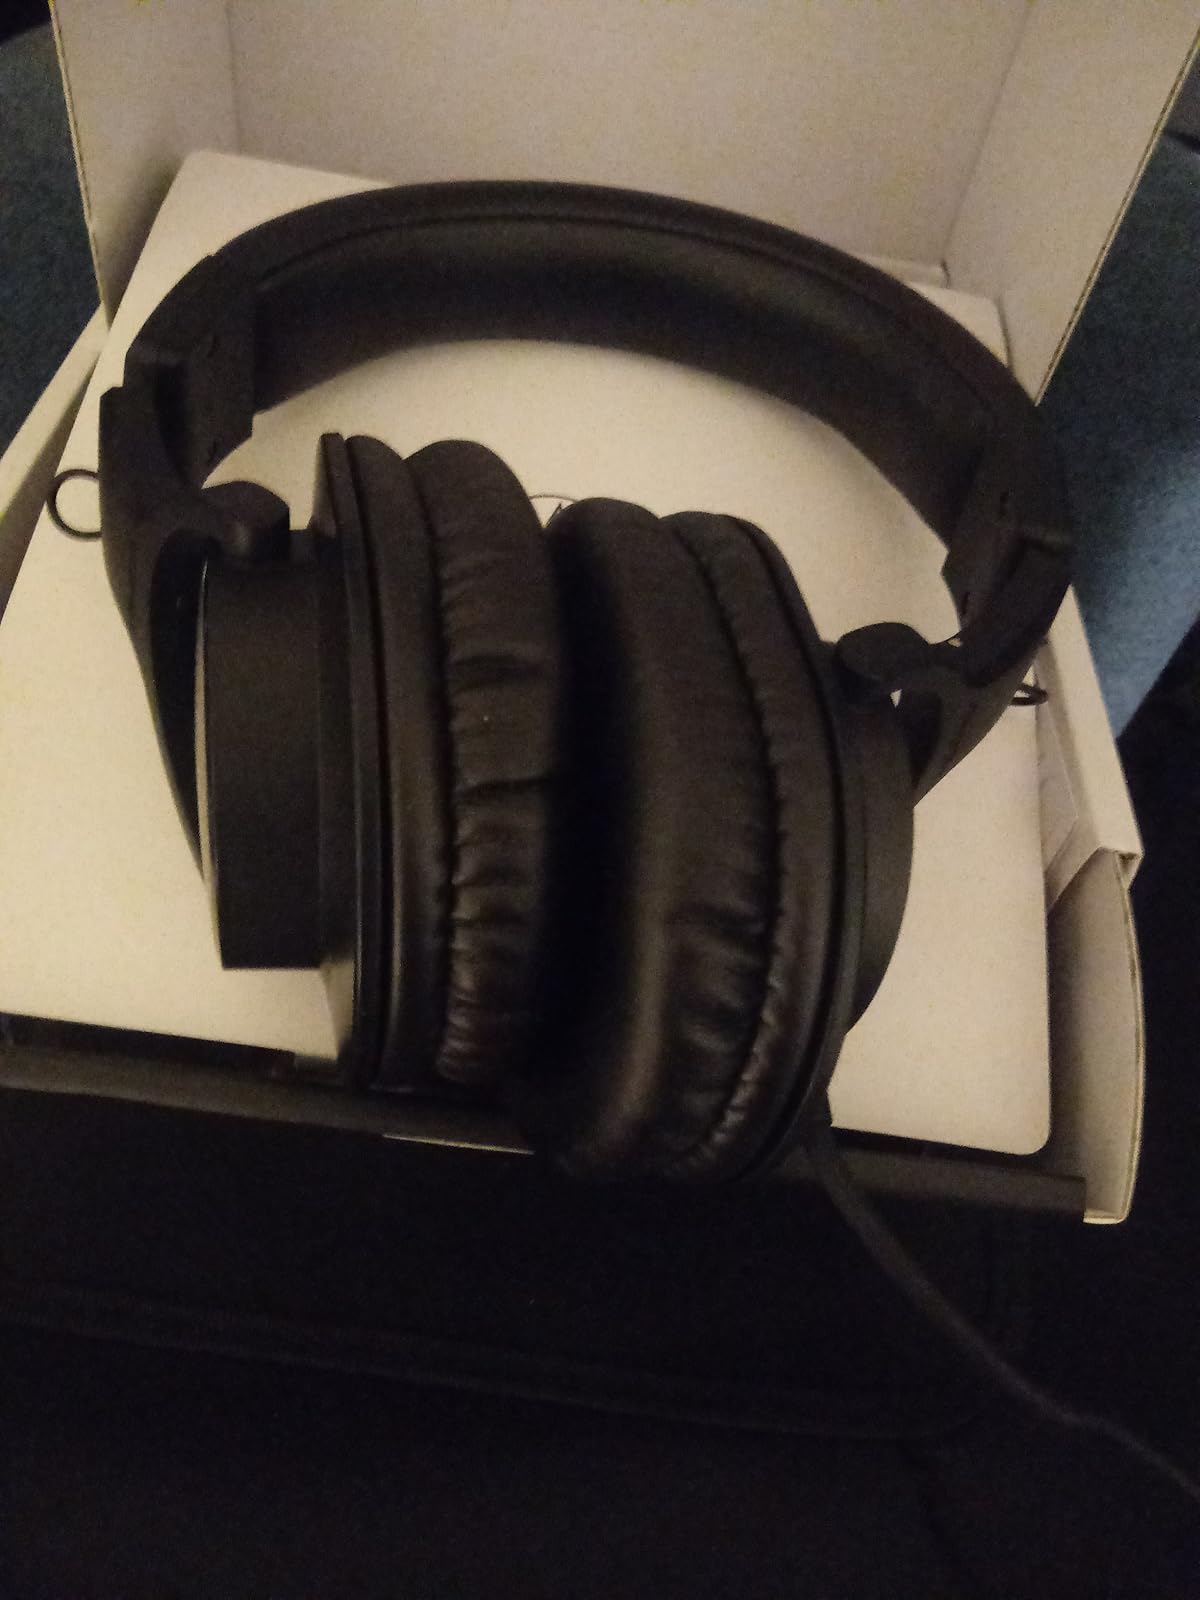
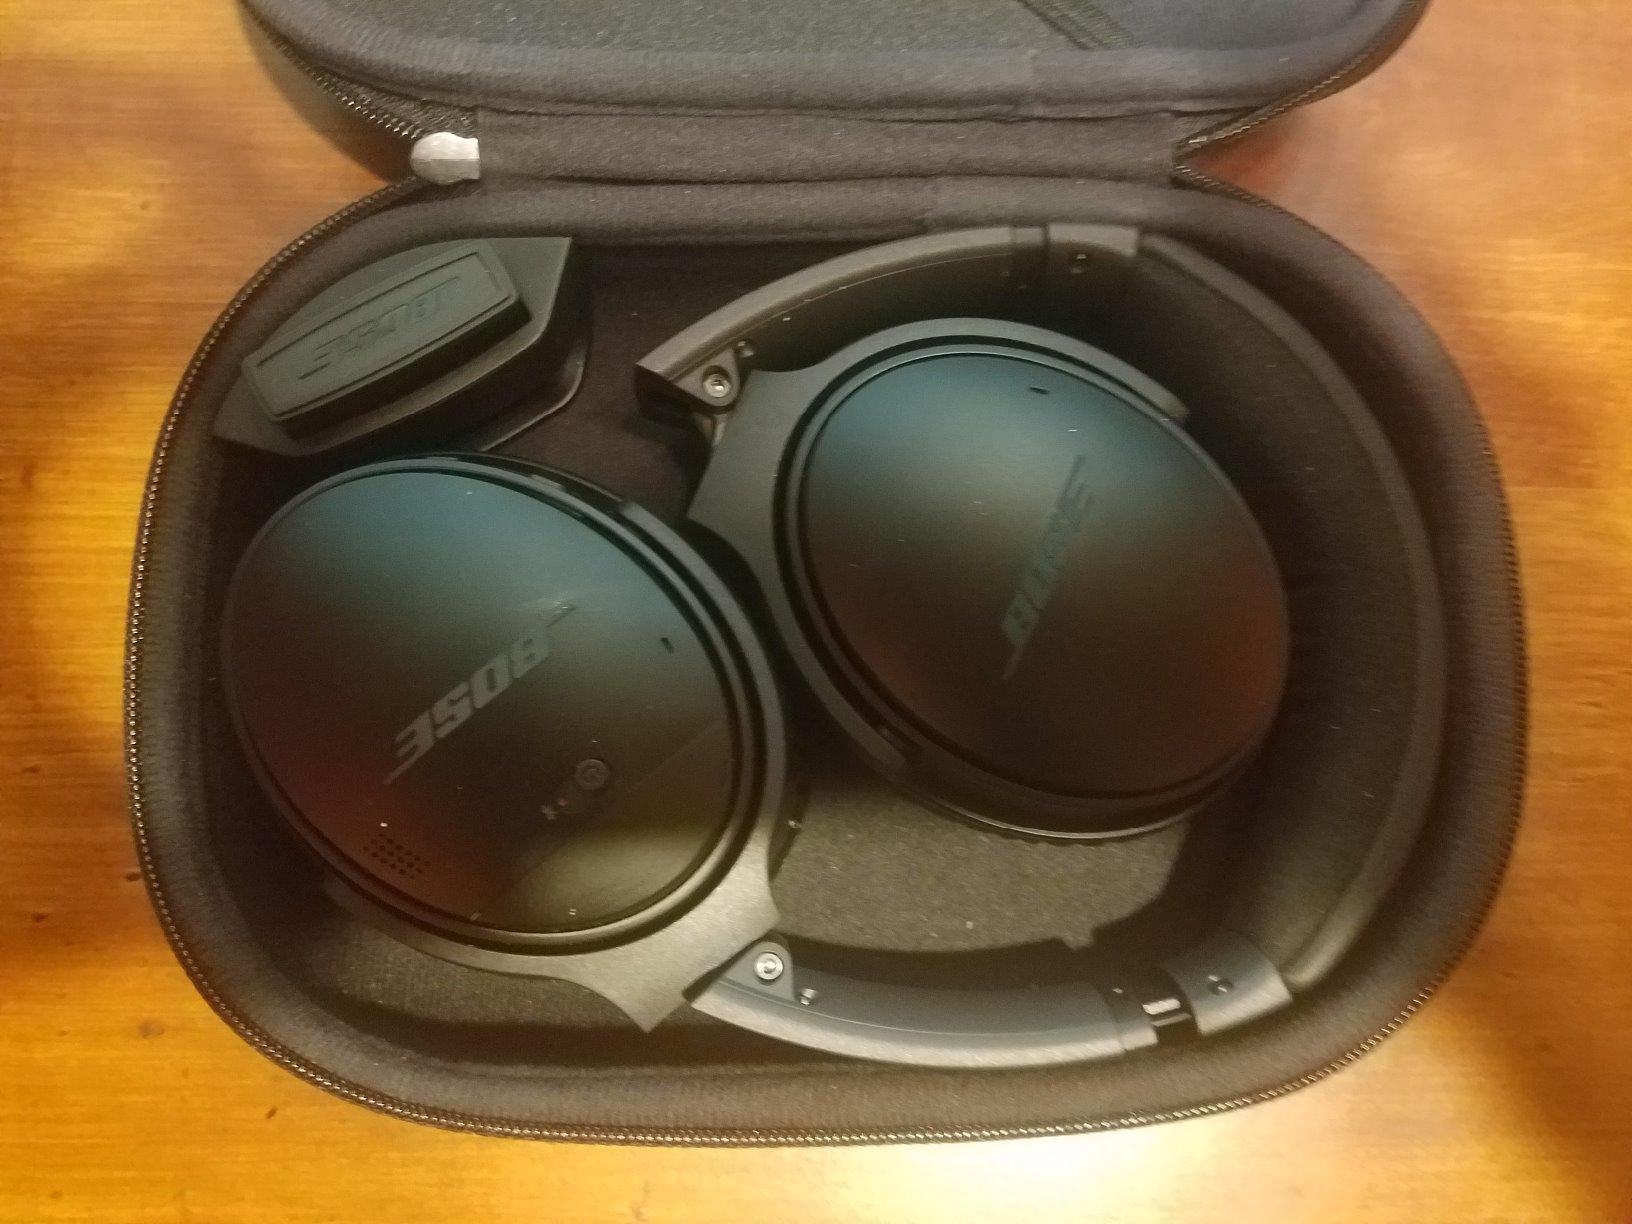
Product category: headphones
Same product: no